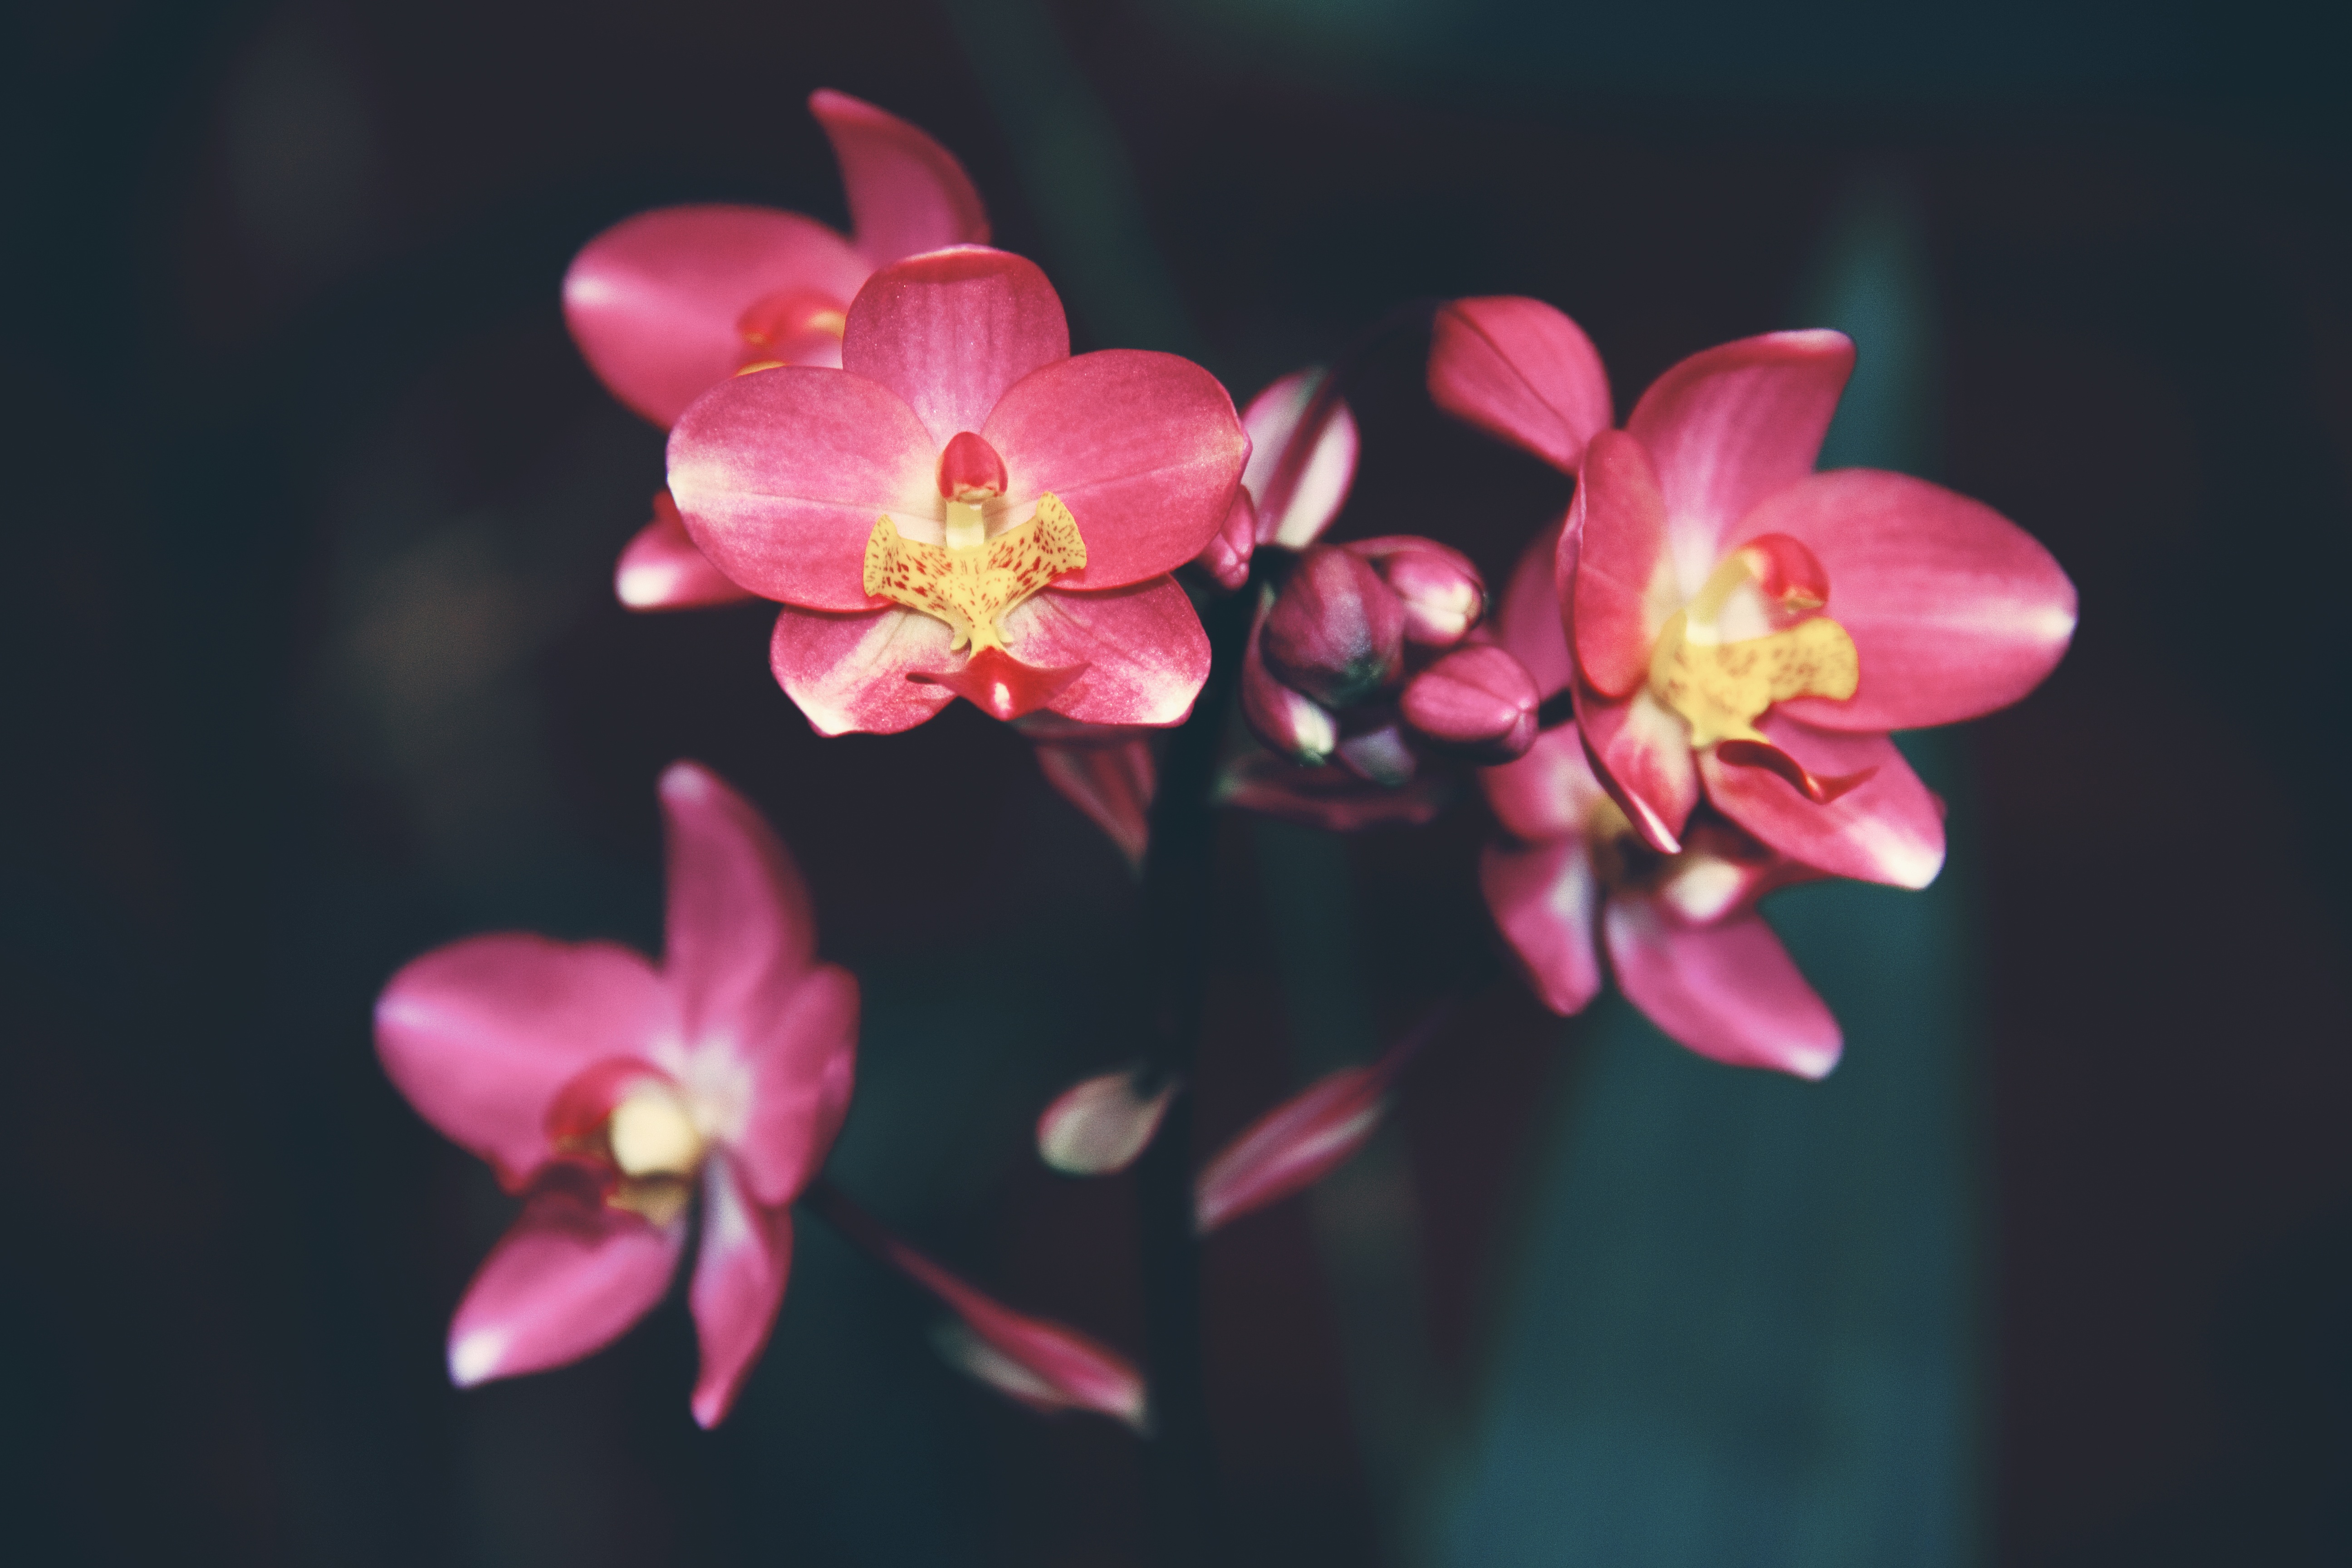
blossom, plant, photography, flower, petal, botany, pink, flora, orchid, macro photography, flowering plant, land plant, moth orchid